Photography and the law

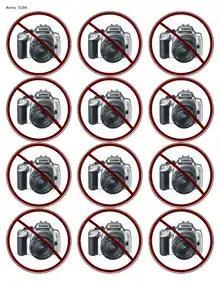
"No photographs" sticker. Designed for persons at conferences who do not want any digital likeness of them taken, including video, photography, audio, etc.

Infringement of the copyright which subsists in a photograph can be performed through copying the photograph. This is because the owner of the copyright in the photograph has the exclusive right to copy the photograph. For there to be infringement of the copyright in a photograph, there must be copying of a substantial part of the photograph.